Belvedere Vodka

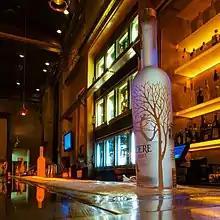
A bottle of Belvedere at a bar at Mandalay Bay in Las Vegas

In order for Belvedere Vodka to be labeled as a "super premium" Polska Wódka (Polish Vodka), the vodka must be produced using specific Polish grains or potatoes and Polish water. The official labeling of Polish Vodka also requires that no artificial additives be added to vodkas. As such, Belvedere Vodka uses varieties of Dankowskie rye harvested from one of seven nearby farms in its "luxury" vodka. To produce the vodka, the rye is harvested and simmered to form a mash which is then fermented and distilled at an agricultural distillery before undergoing distillation three additional times at the Belvedere distillery.